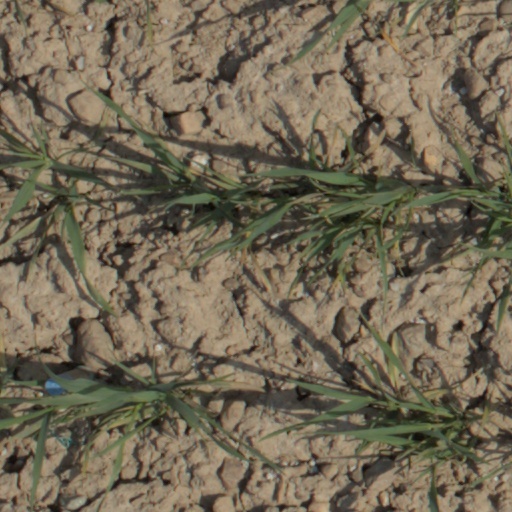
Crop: wheat